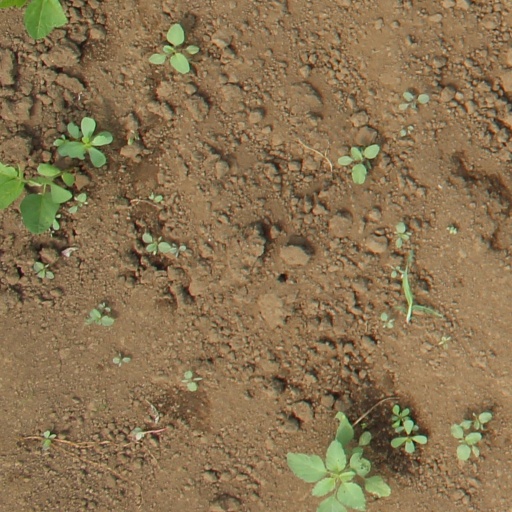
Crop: soybean